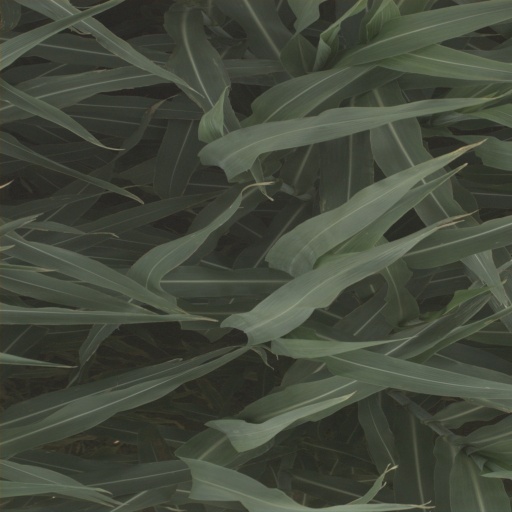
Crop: sorghum